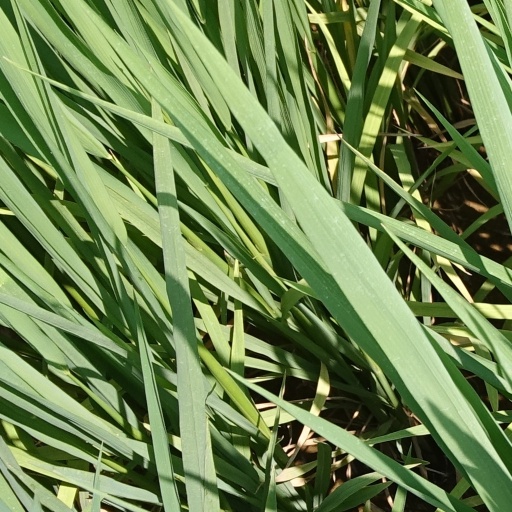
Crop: rice